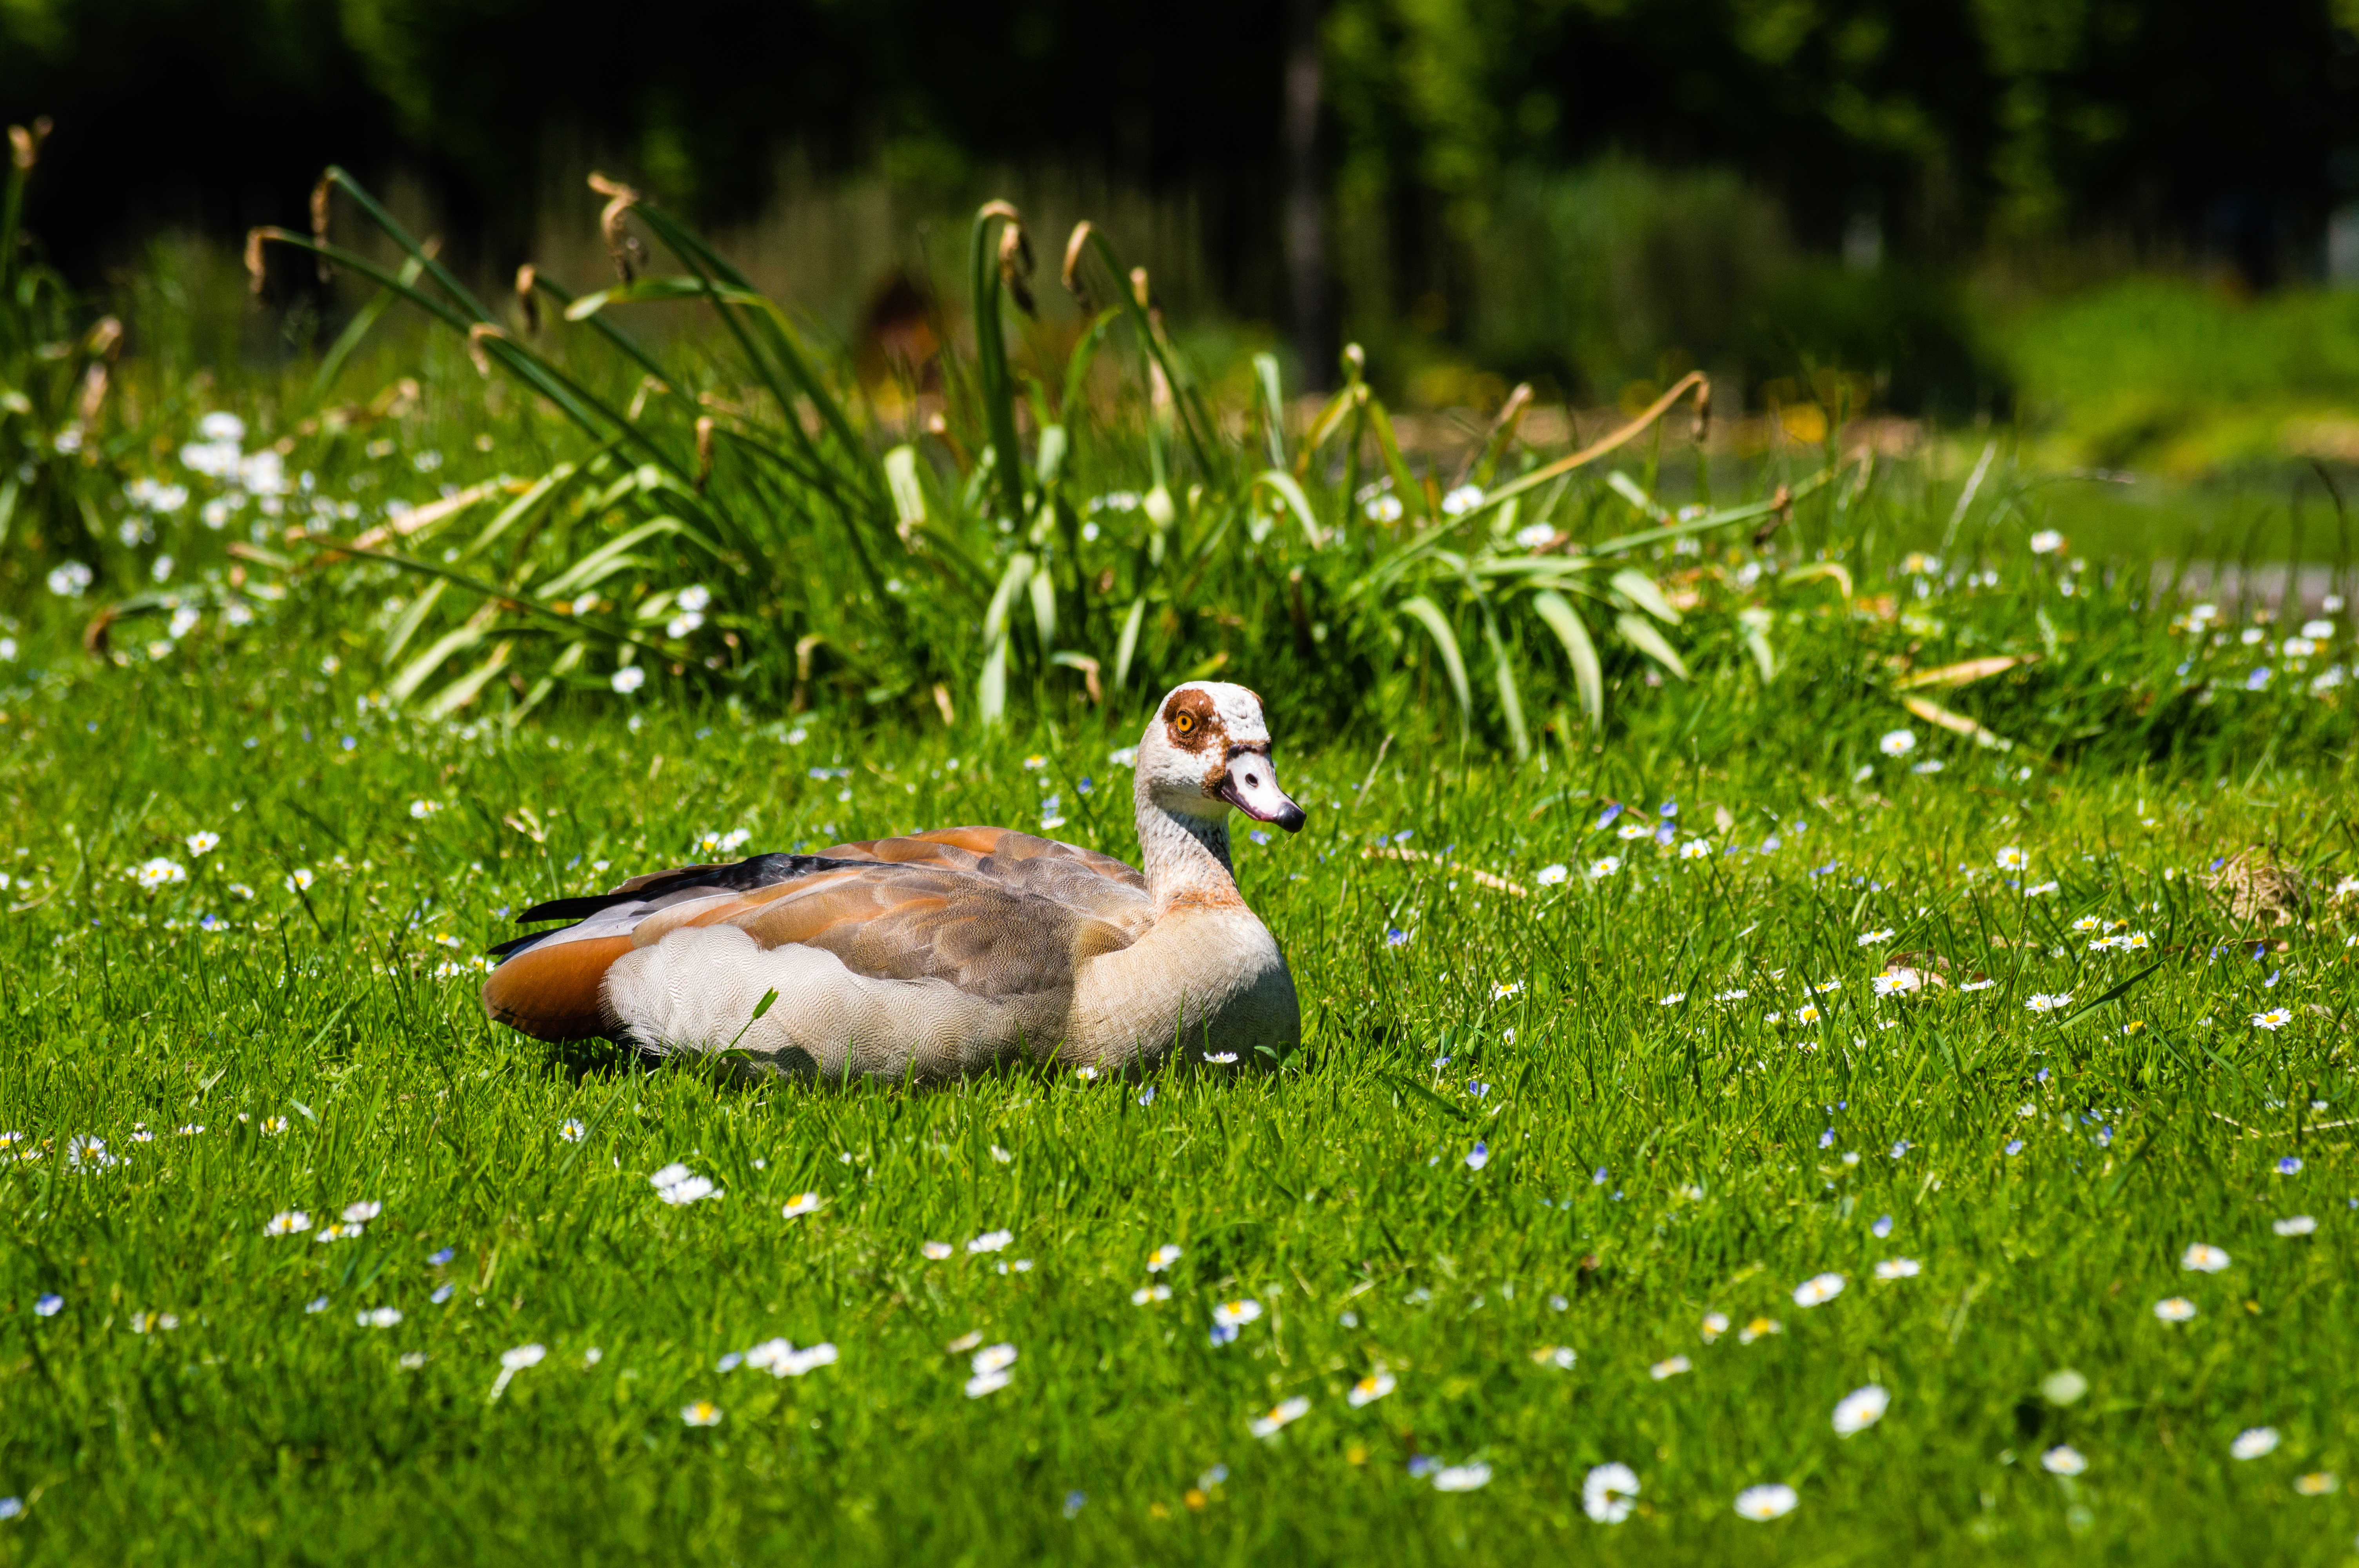
nature, grass, bird, lawn, meadow, flower, wildlife, green, beak, fauna, duck, vertebrate, habitat, waterfowl, water bird, ducks geese and swans